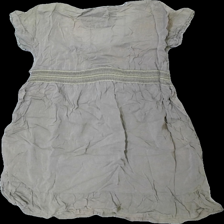
View: back
Type: Dress
Category: Ladies
Brand: Not in the list
Brand text on label: johnny was
Colors: Grey, Blue, Pink, Multicolor
Material: 100% viscose
Pattern: Embroidered
Cut: Regular
Size: M
Season: All
Holes: Major
Damage: hål
Damage location: middle right
Damage 2: hål
Damage 2 location: middle left
Damage 3: hål
Damage 3 location: bottom right
Price range: <50
Recommended usage: Export
Description: grå klänning med broderade blommor på, flera hål över hela